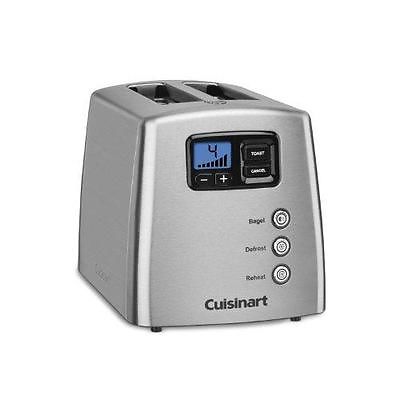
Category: toaster